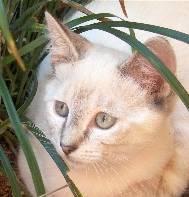
cat